Atoll

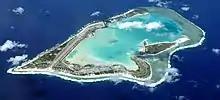
Aerial overview of the Wake Island atoll, part of the Pacific Islands Heritage Marine National Monument

In 1896, 1897 and 1898, the Royal Society of London carried out drilling on Funafuti atoll in Tuvalu for the purpose of investigating the formation of coral reefs. They wanted to determine whether traces of shallow water organisms could be found at depth in the coral of Pacific atolls. This investigation followed the work on the structure and distribution of coral reefs conducted by Charles Darwin in the Pacific.